Darius the Great Is Not Okay

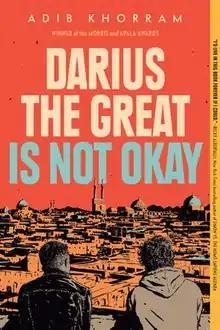

Darius the Great Is Not Okay is a young adult novel by Adib Khorram, originally published August 28, 2018, by Dial Books. The book has received various awards and has been translated into eight languages from the book's original language English (Russian, Japanese, German, Spanish, Portuguese, French, Italian, and Dutch). "Darius the Great Is Not Okay" follows the personal journey of Darius Kellner, an Iranian–American teenager with clinical depression, as he makes a best friend for life, reconnects with his grandparents, and repairs his relationship with his father.